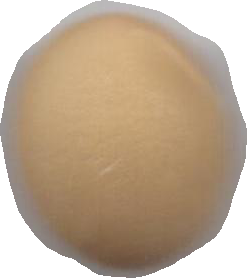
Variety: Dega